List of Manchester City F.C. seasons

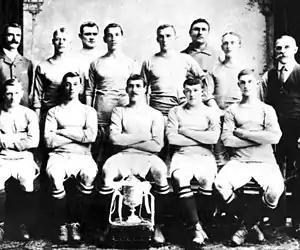
The Manchester City team that won the FA Cup in 1904, the club's first major honour.

Manchester City were formed in 1880 as "West Gorton (St. Marks)". At this time organised league football did not exist; ordinary matches (that today would be called friendly games) were arranged on a largely ad hoc basis and supplemented by the competitive games that cup competition required. No complete record of the club's matches prior to 1891 survives. In 1890, the club entered the FA Cup for the first time, but withdrew in the second qualifying round. The following season, they joined the Football Alliance and in 1892 were elected to the newly formed Football League Second Division. In 1894, the club restructured, changing its name to "Manchester City" in the process.